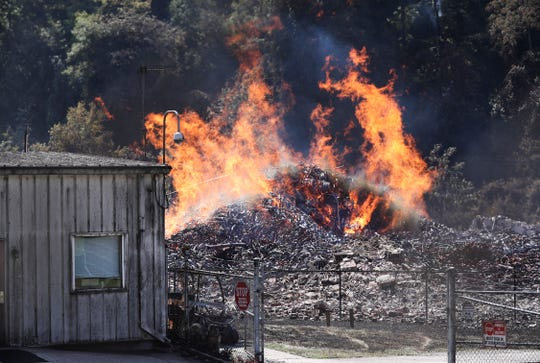
Fire: yes
Smoke: no